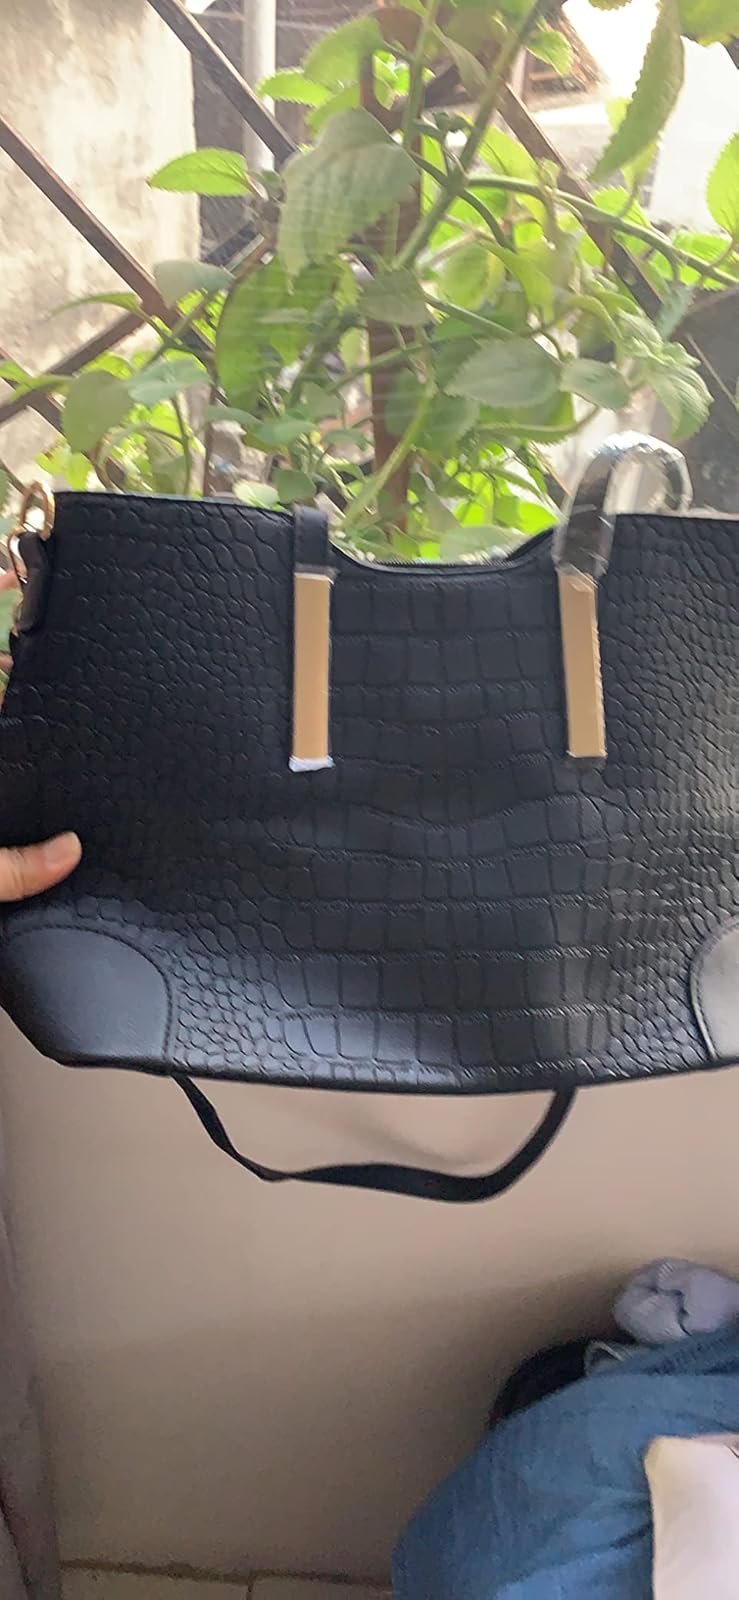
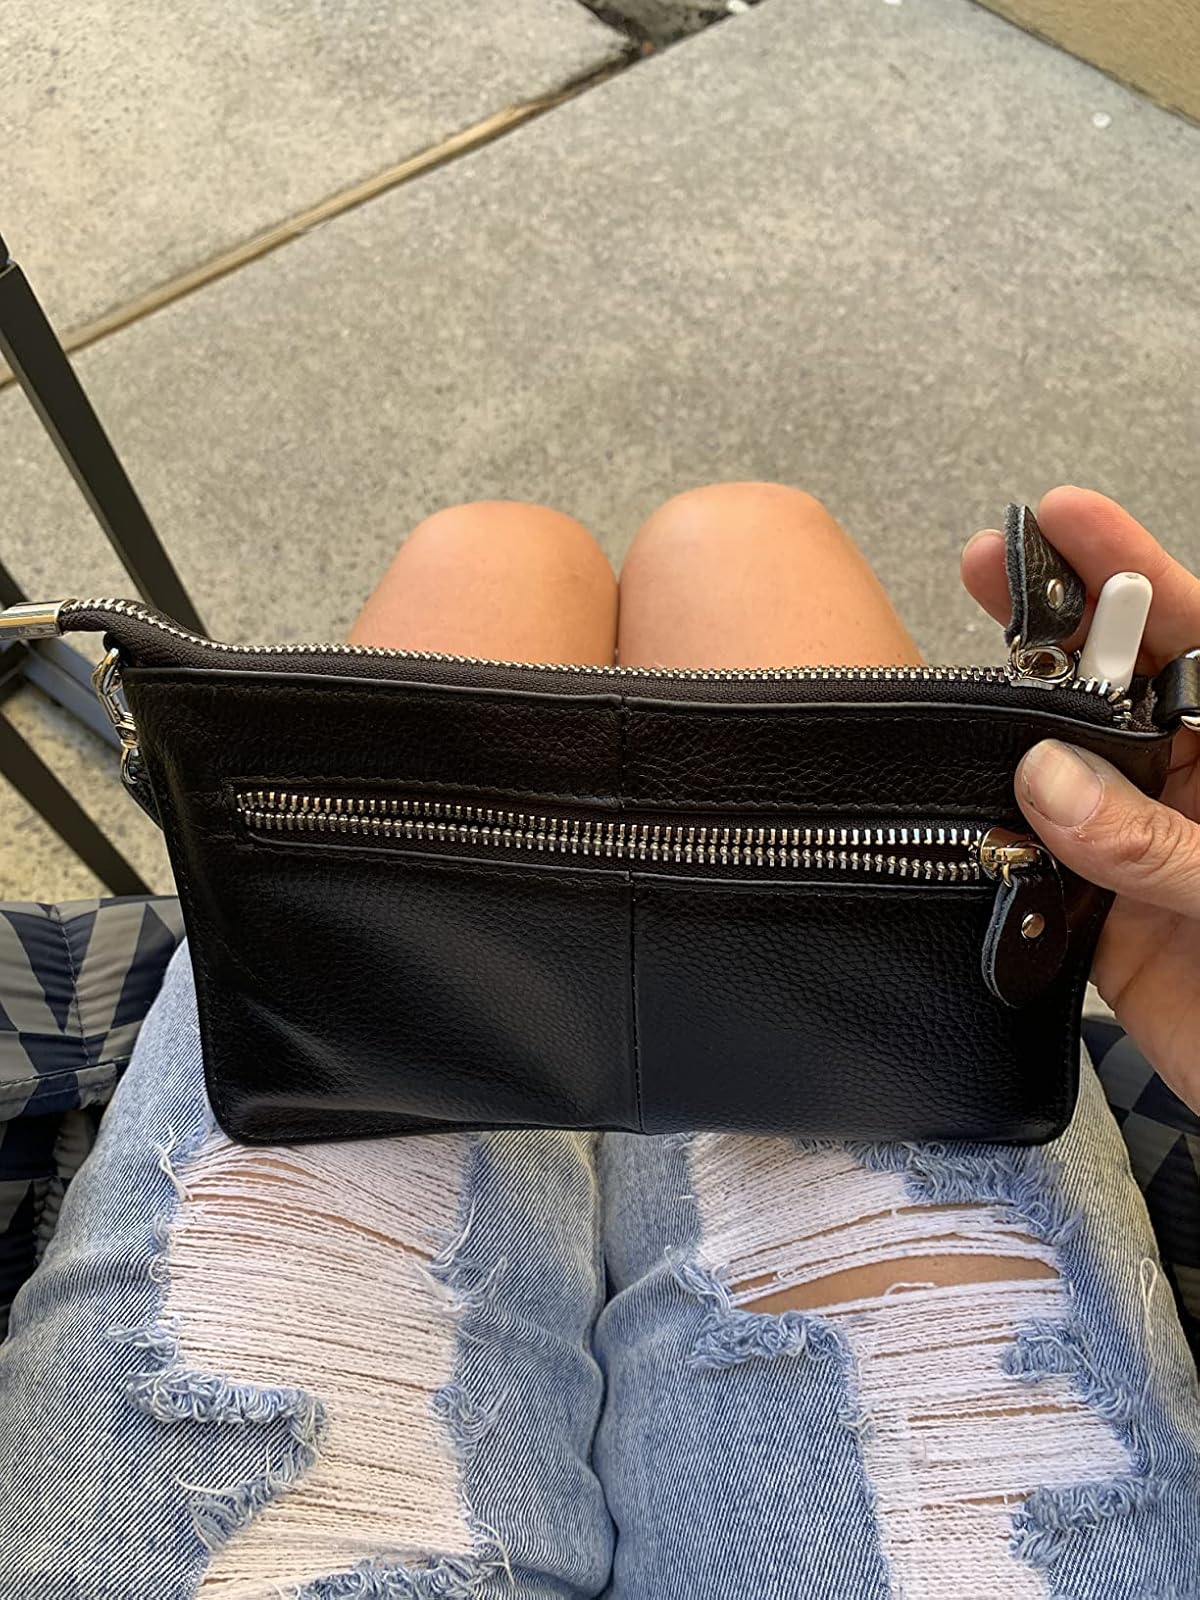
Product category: accessories_handbag
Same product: no